Slopes (musician)

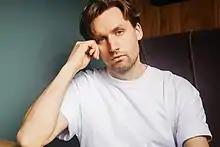
Slopes (2021)

Dag Holtan-Hartwig (born April 16, 1991), known professionally as Slopes, is a Norwegian singer, composer and music producer.